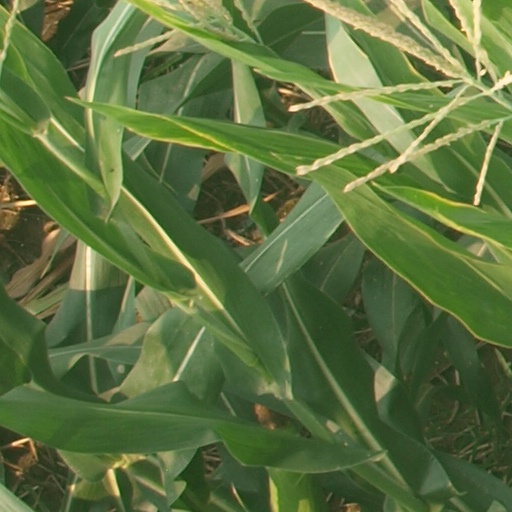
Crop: maize; corn